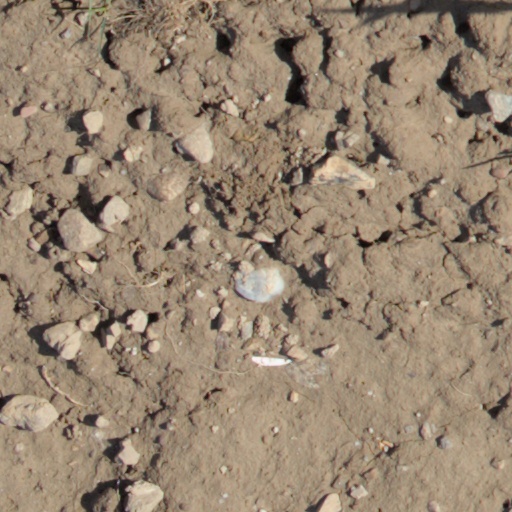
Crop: wheat